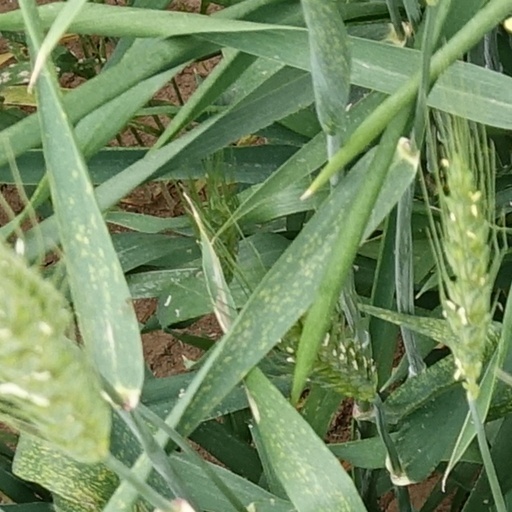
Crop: wheat